Eve (Chase novel)

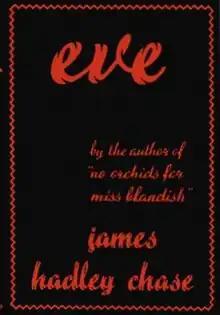
First edition

Eve is a 1945 psychological thriller novel by British writer James Hadley Chase. The novel was made into a film, titled "Eva", by Joseph Losey, starring Stanley Baker and Jeanne Moreau. It was also made into a 2018 French film starring Isabelle Huppert.